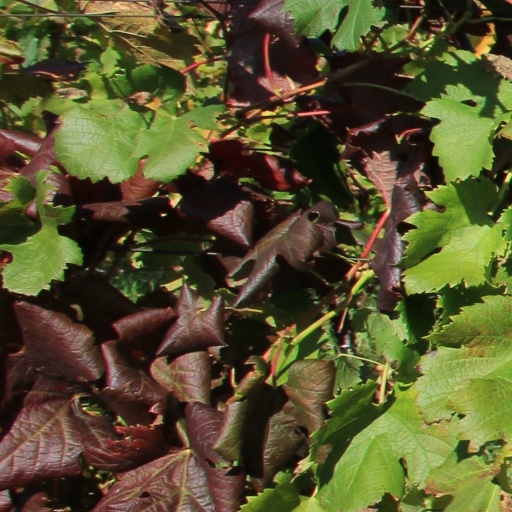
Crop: grape